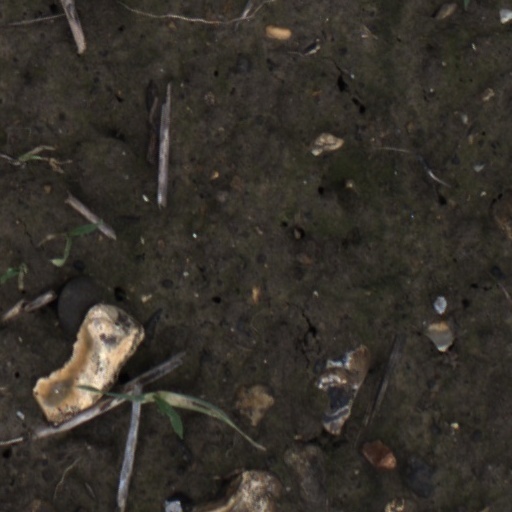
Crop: wheat